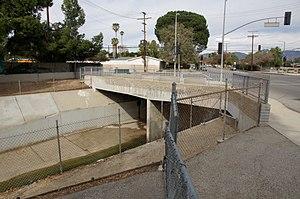
Terminator 2 : Le Jugement dernier est un film américain de science-fiction réalisé par James Cameron, sorti en 1991. Il met en scène Arnold Schwarzenegger, Linda Hamilton, Robert Patrick et Edward Furlong dans les rôles principaux.